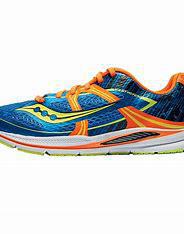
Brand: Saucony
Model: 100